Huo Yuanjia

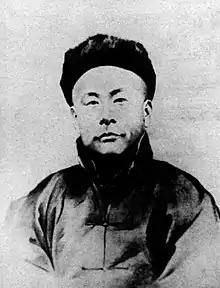

Huo Yuanjia (18 January 1868 – 14 September 1910), courtesy name Junqing, was a Chinese martial artist and co-founder of the Chin Woo Athletic Association, a martial arts school in Shanghai. A practitioner of the martial art mizongyi, Huo is considered a hero in China for defeating foreign fighters in highly publicised matches at a time when Chinese sovereignty was being eroded by foreign imperialism, concessions and spheres of influence. Due to his heroic status, the legends and myths surrounding the events in his life are difficult to distinguish from facts.